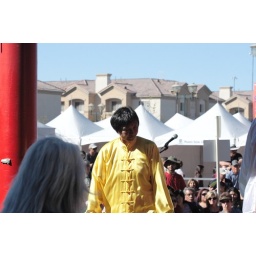
I took up the challenge of photographing a person who's face is in the shade on a bright sunny day.